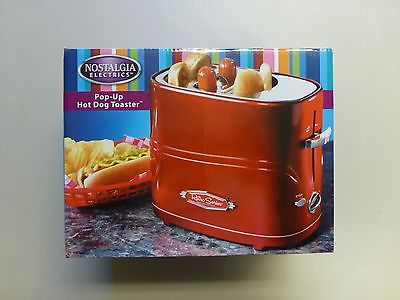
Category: toaster